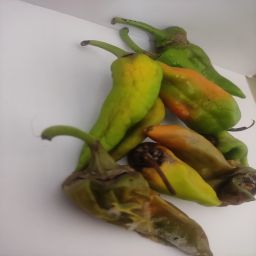
Crop: New Mexico Green Chile
Quality: Damaged